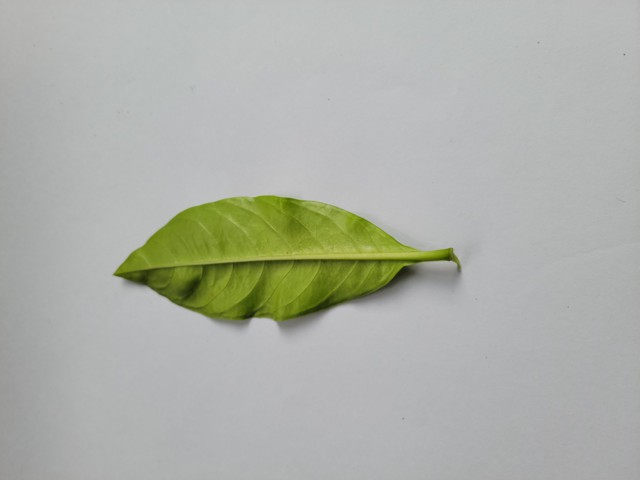
Plant: sarpagandha